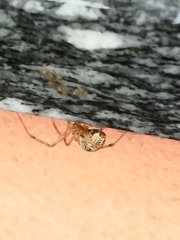
Species: Parasteatoda_tepidariorum